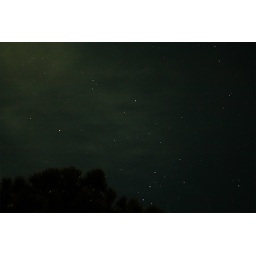
Orion just peeking above the pine tree